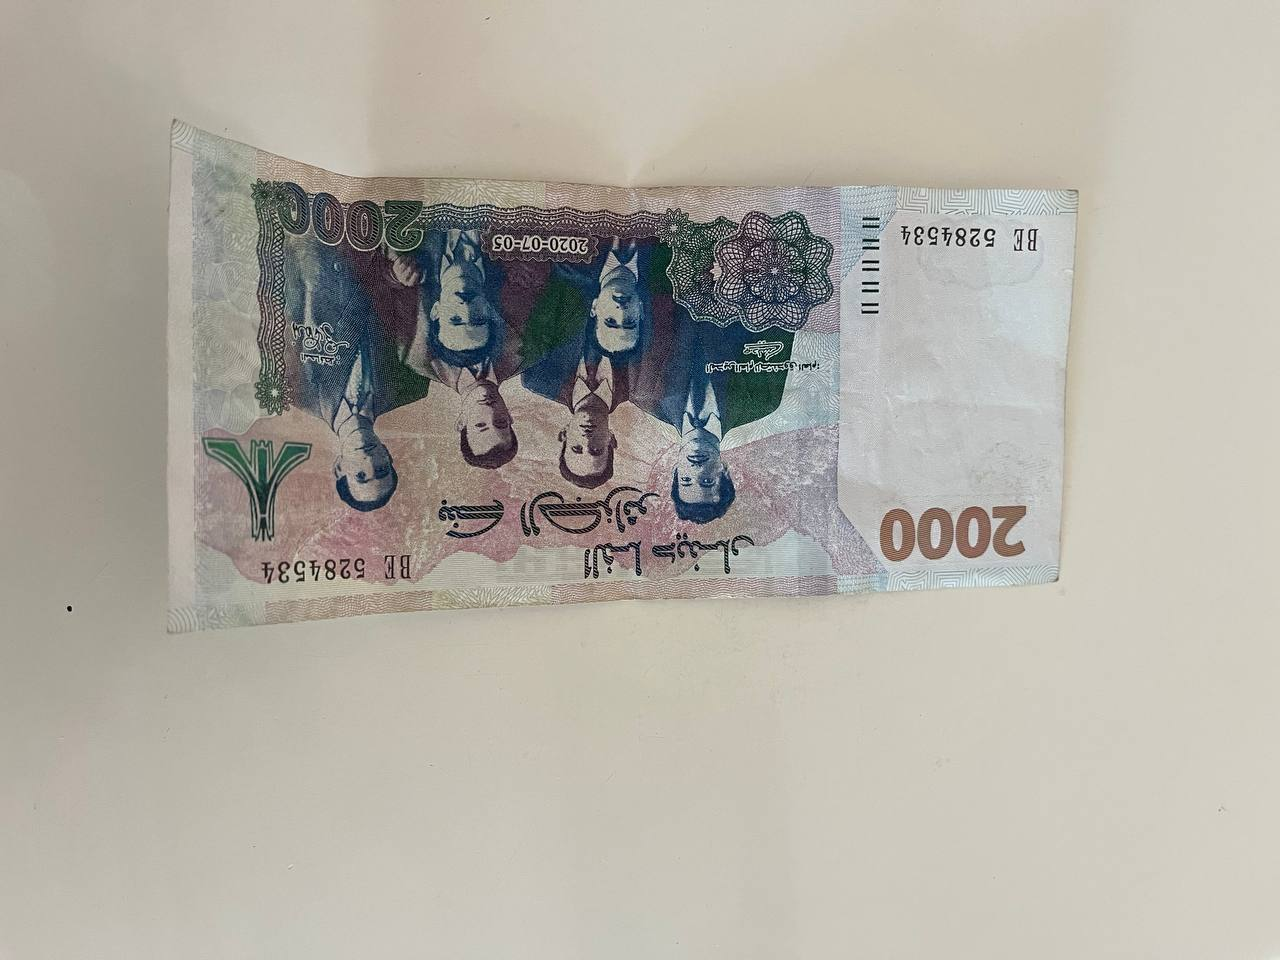
Denomination: 2000DZD